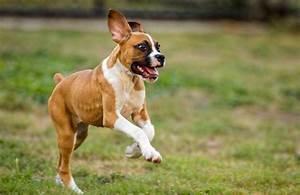
dog